Feistein Lighthouse

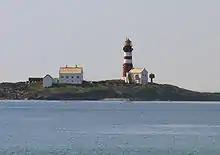
View of Feistein Lighthouse

Feistein Lighthouse is a coastal lighthouse in Rogaland county, Norway. The lighthouse is located on a small island in Klepp municipality, off the coast of Jæren. It was established in 1859, and automated in 1990.